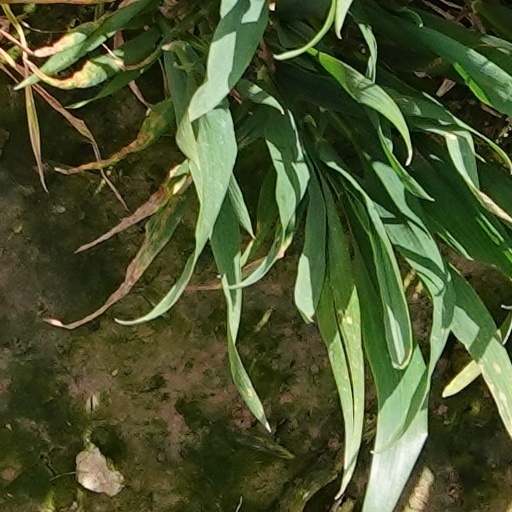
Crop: wheat